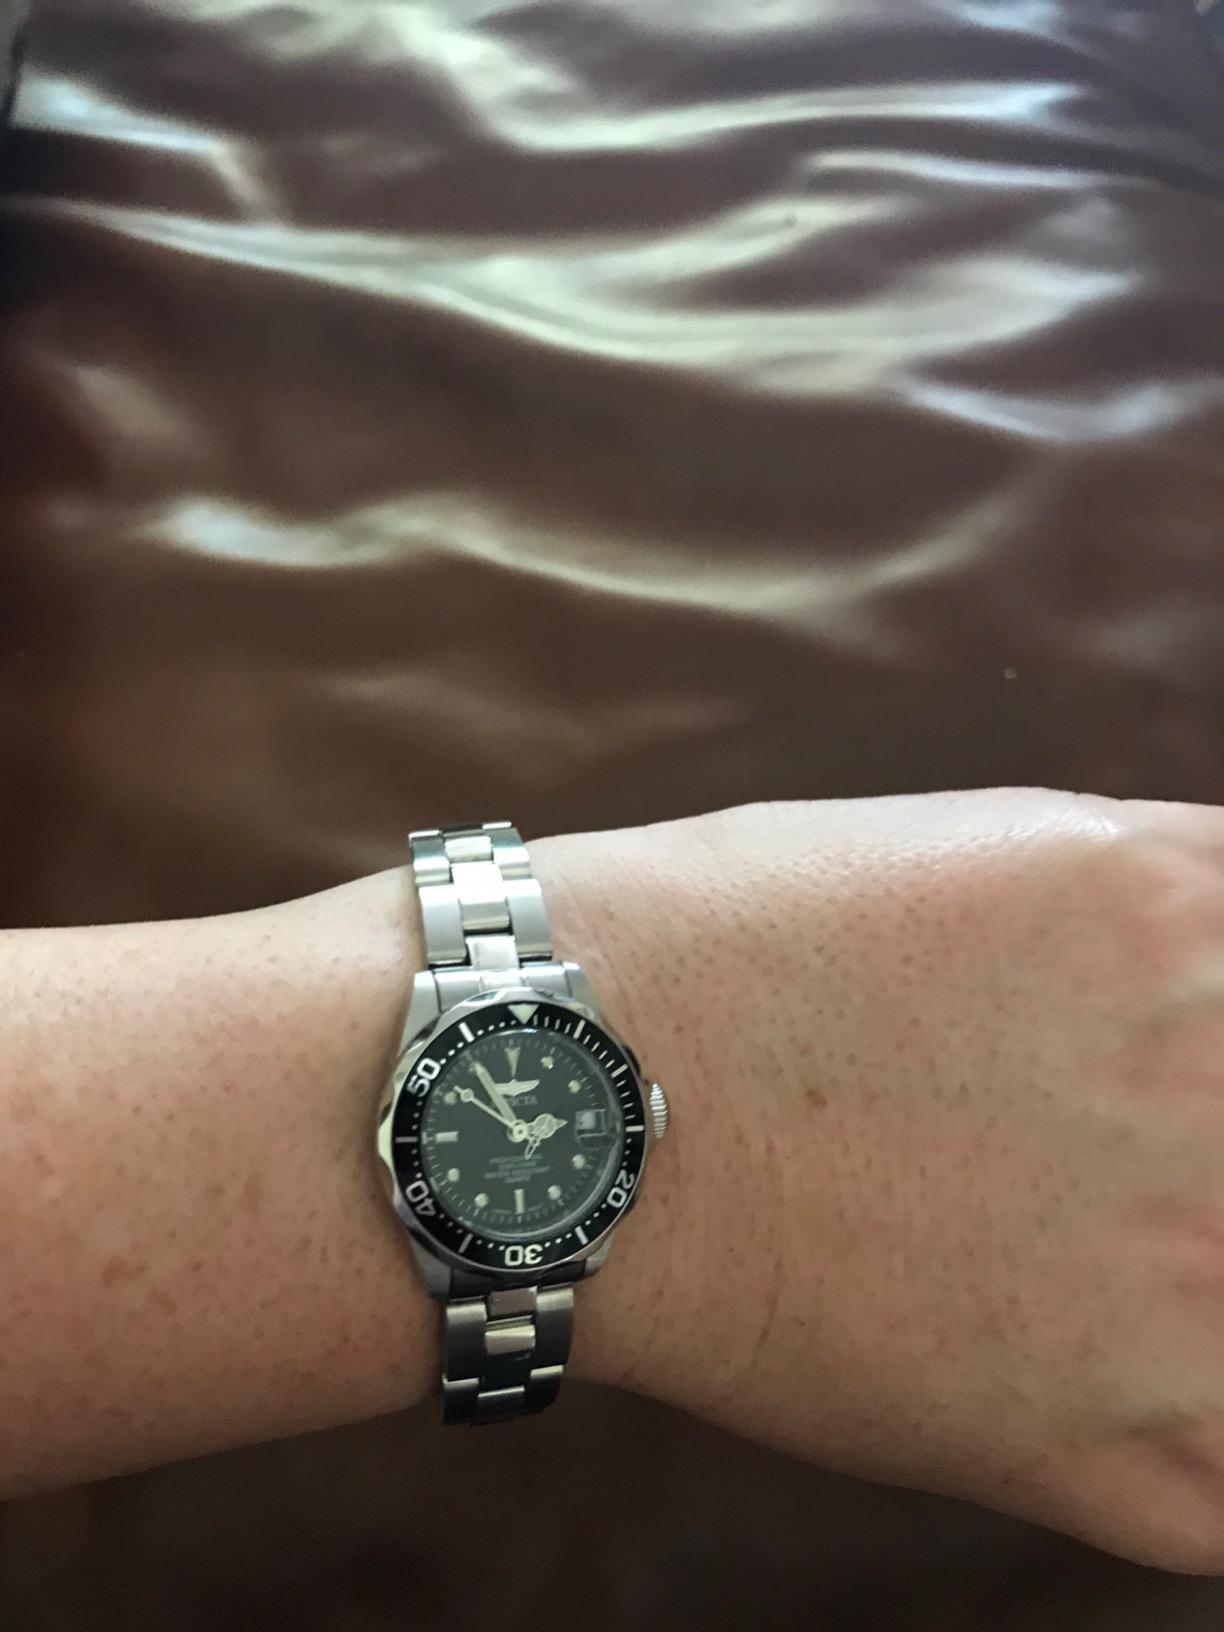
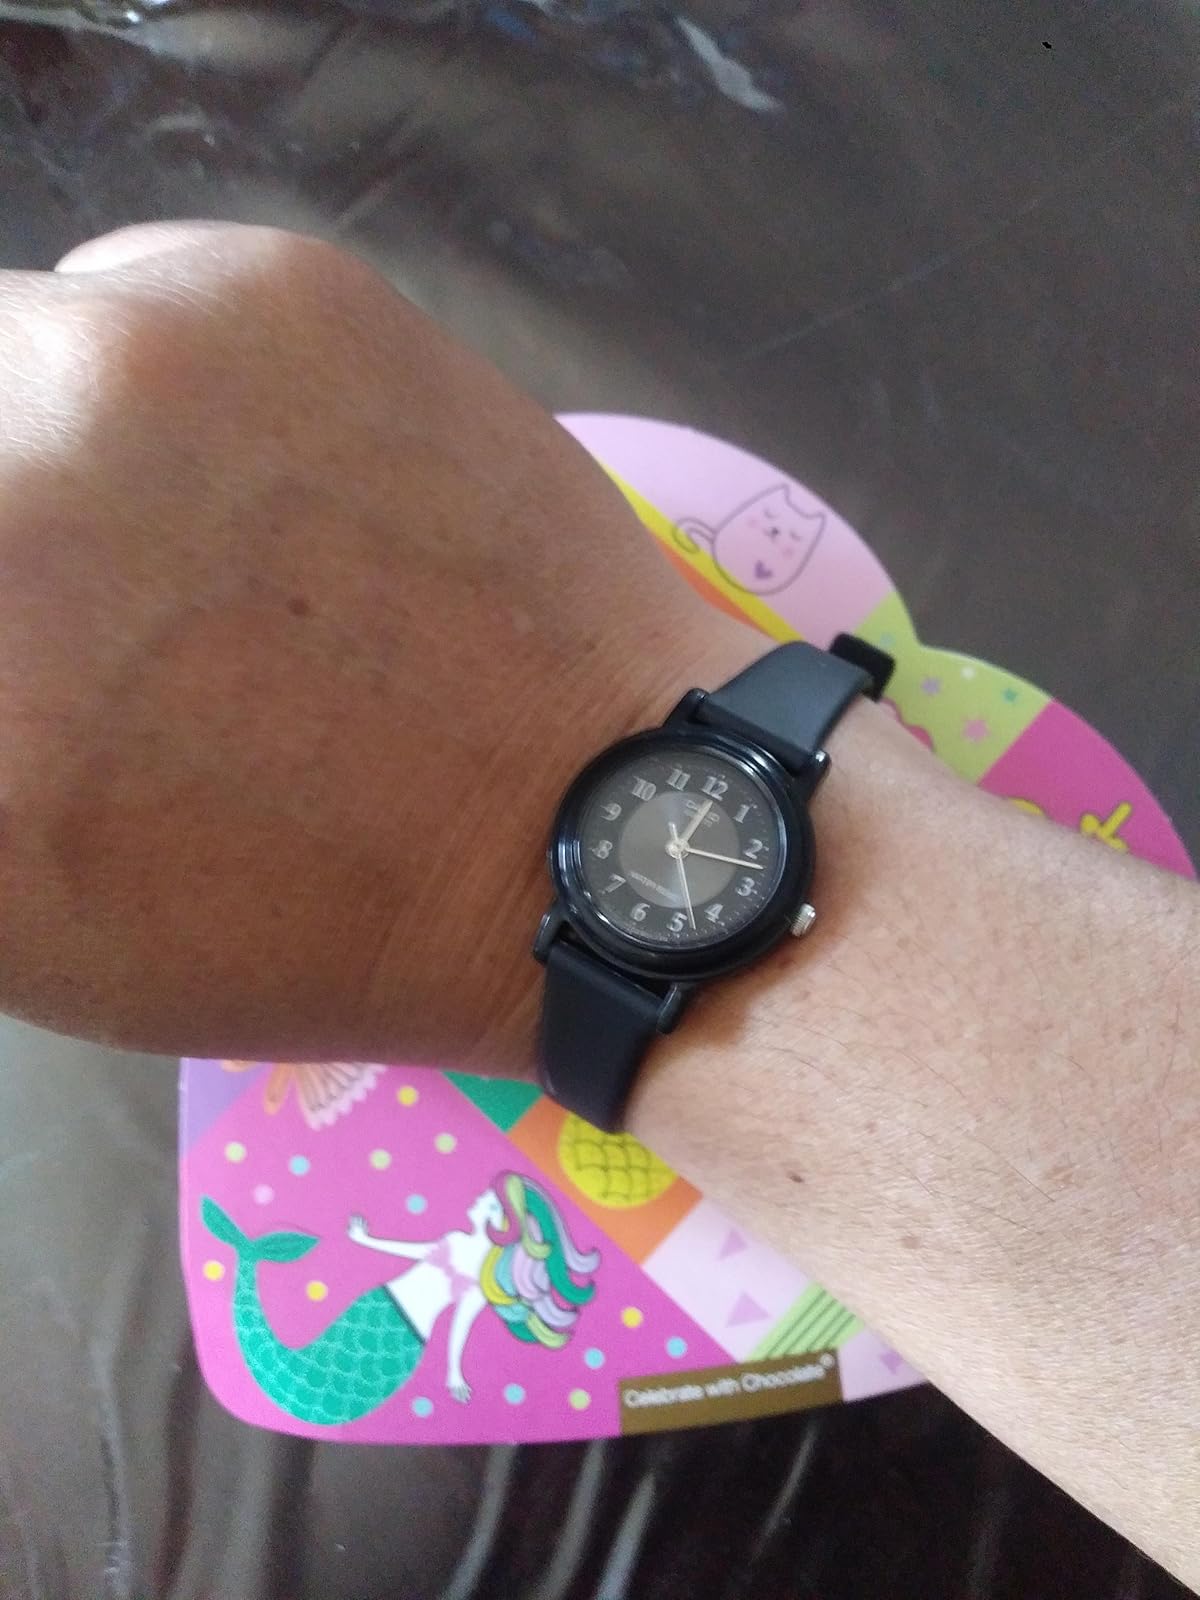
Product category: accessories_watch
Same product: no